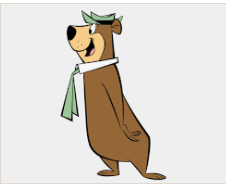
Portrait style: Cartoon Portrait